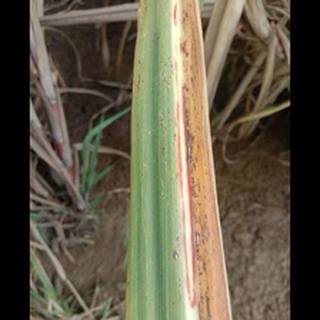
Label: sugarcane_rust